Beijing Concert Hall

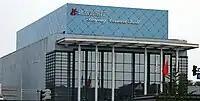
Beijing Concert Hall on 04-Sep-2010.

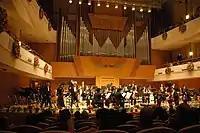
Performance by the China Philharmonic Orchestra at the Beijing Concert Hall

The Beijing Concert Hall (北京音乐厅; Beijing Yinyueting) is located on the Beixinhuajie in Xicheng District, near the west Chang'an Avenue, on the south of Liubukou.